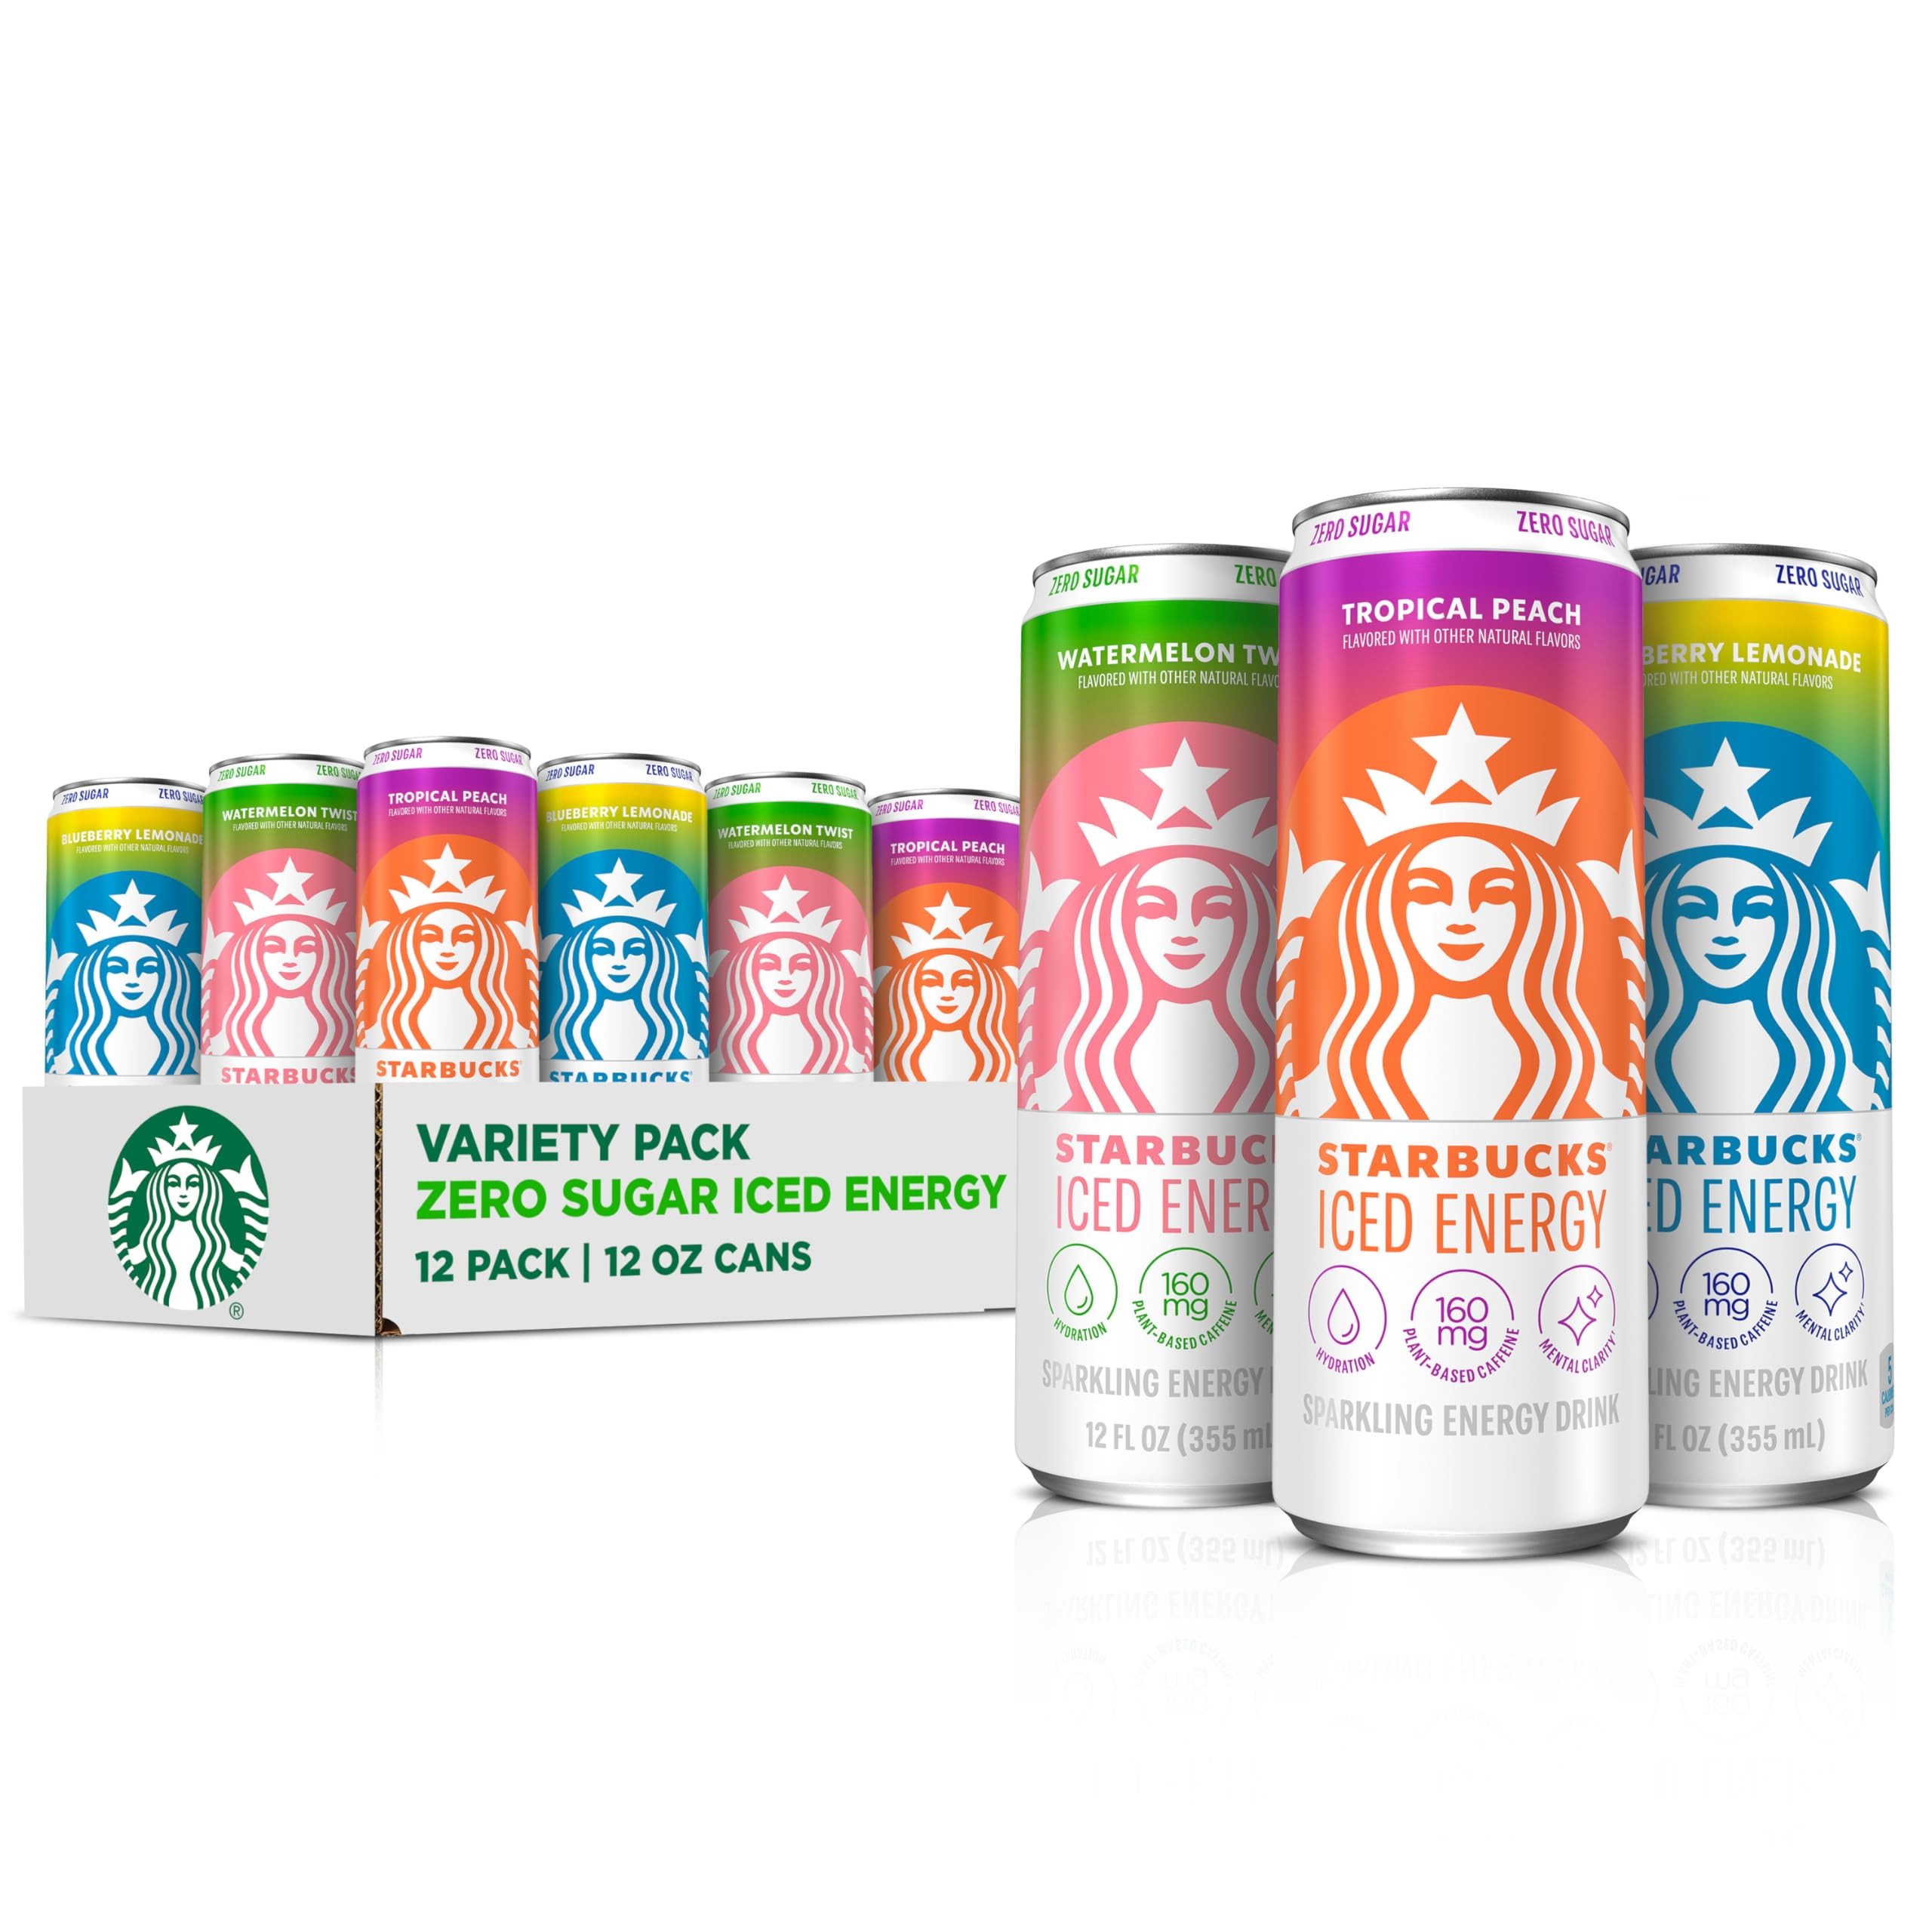
Item Name: Starbucks Iced Energy Drink, 3 Flavor Variety Pack (Tropical Peach, Watermelon Splash, Blueberry Lemonade), Zero Sugar Energy Drink, Plant Based Caffeine, Hydration, Mental Clarity, 12 Fl Oz Cans (Pack of 12)
Bullet Point 1: Includes 12 (12 fl oz) cans of Starbucks Iced Energy Sparkling Energy Drink, (4) Tropical Peach, (4) Blueberry Lemonade, (4) Watermelon Twist flavors
Bullet Point 2: It’s refreshing everyday energy
Bullet Point 3: Starbucks Iced Energy Sparkling Energy Drink contains Zero Sugar and 5 calories per can
Bullet Point 4: Hydrate & energize with a feel-good boost: Made with 160mg plant-based caffeine to help support mental clarity (>75mg caffeine helps support mental clarity)
Bullet Point 5: Refresh then recycle: Please recycle this can
Value: 12.0
Unit: Count

Price: 31.68